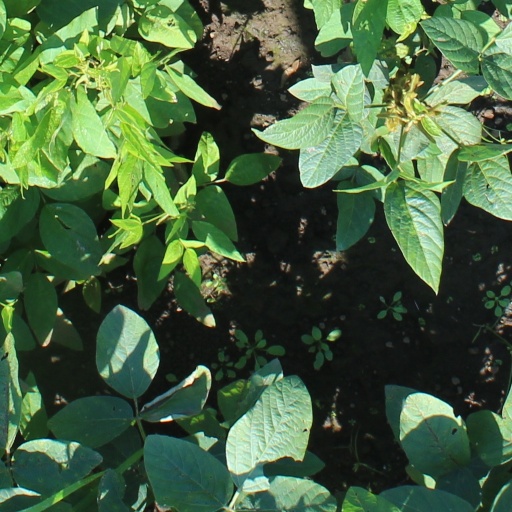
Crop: soybean